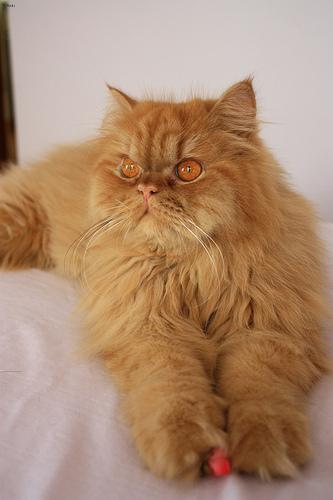
Breed: Persian